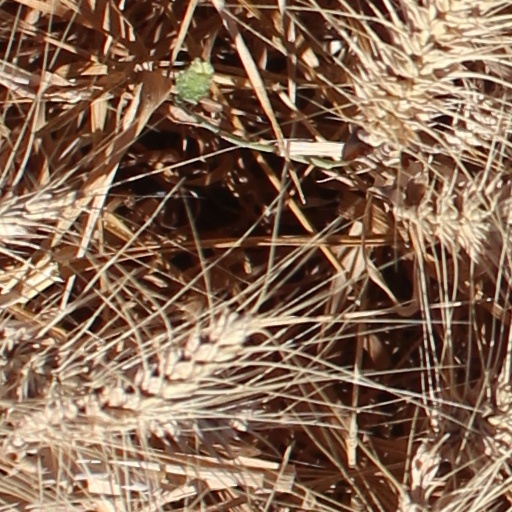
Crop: wheat